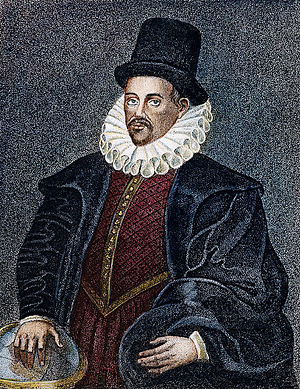
William Gilbert
William Gilbert, også kendt som Gilberd, var en engelsk læge, fysiker og naturfilosof. Han afviste lidenskabeligt både den herskende aristoteliske filosofi og den skolastiske metode til universitetsundervisning.